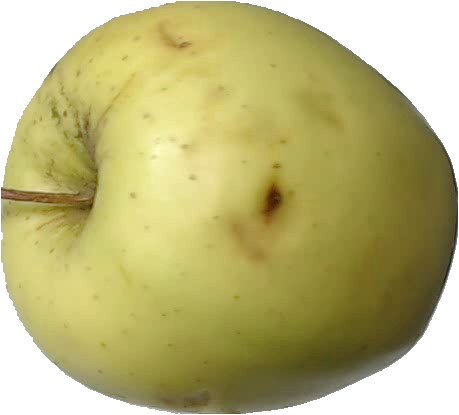
Label: apple_golden_2